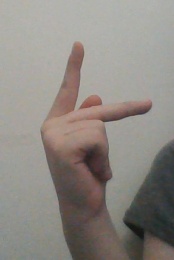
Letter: dha